C99

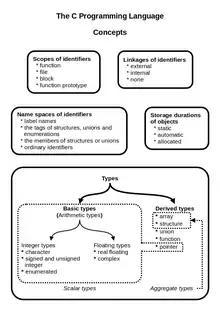

In particular, a declaration that lacks a type specifier no longer has codice_1 implicitly assumed. The C standards committee decided that it was of more value for compilers to diagnose inadvertent omission of the type specifier than to silently process legacy code that relied on implicit codice_1. In practice, compilers are likely to display a warning, then assume codice_1 and continue translating the program.